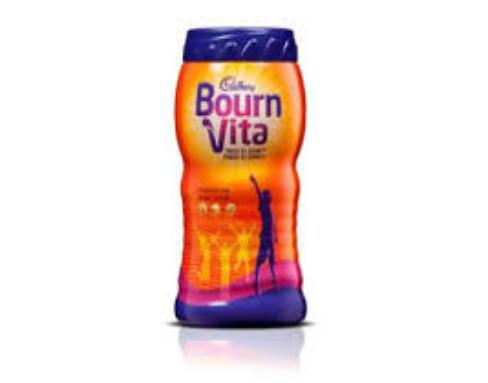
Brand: Bournvita
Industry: Food